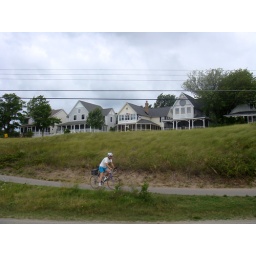
Homes on the dune overlooking the bike trail to the beach at Holland State Park in Holland, Michigan.